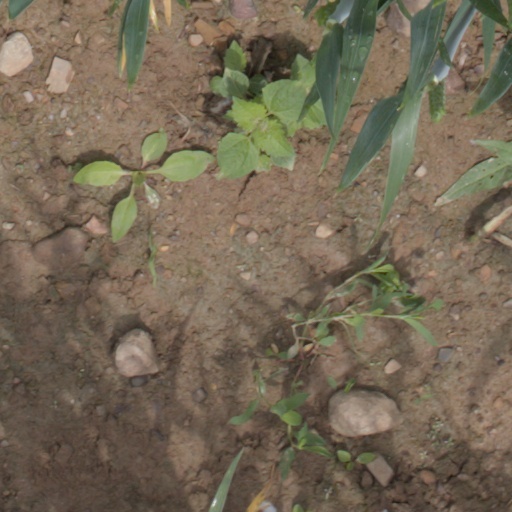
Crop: wheat